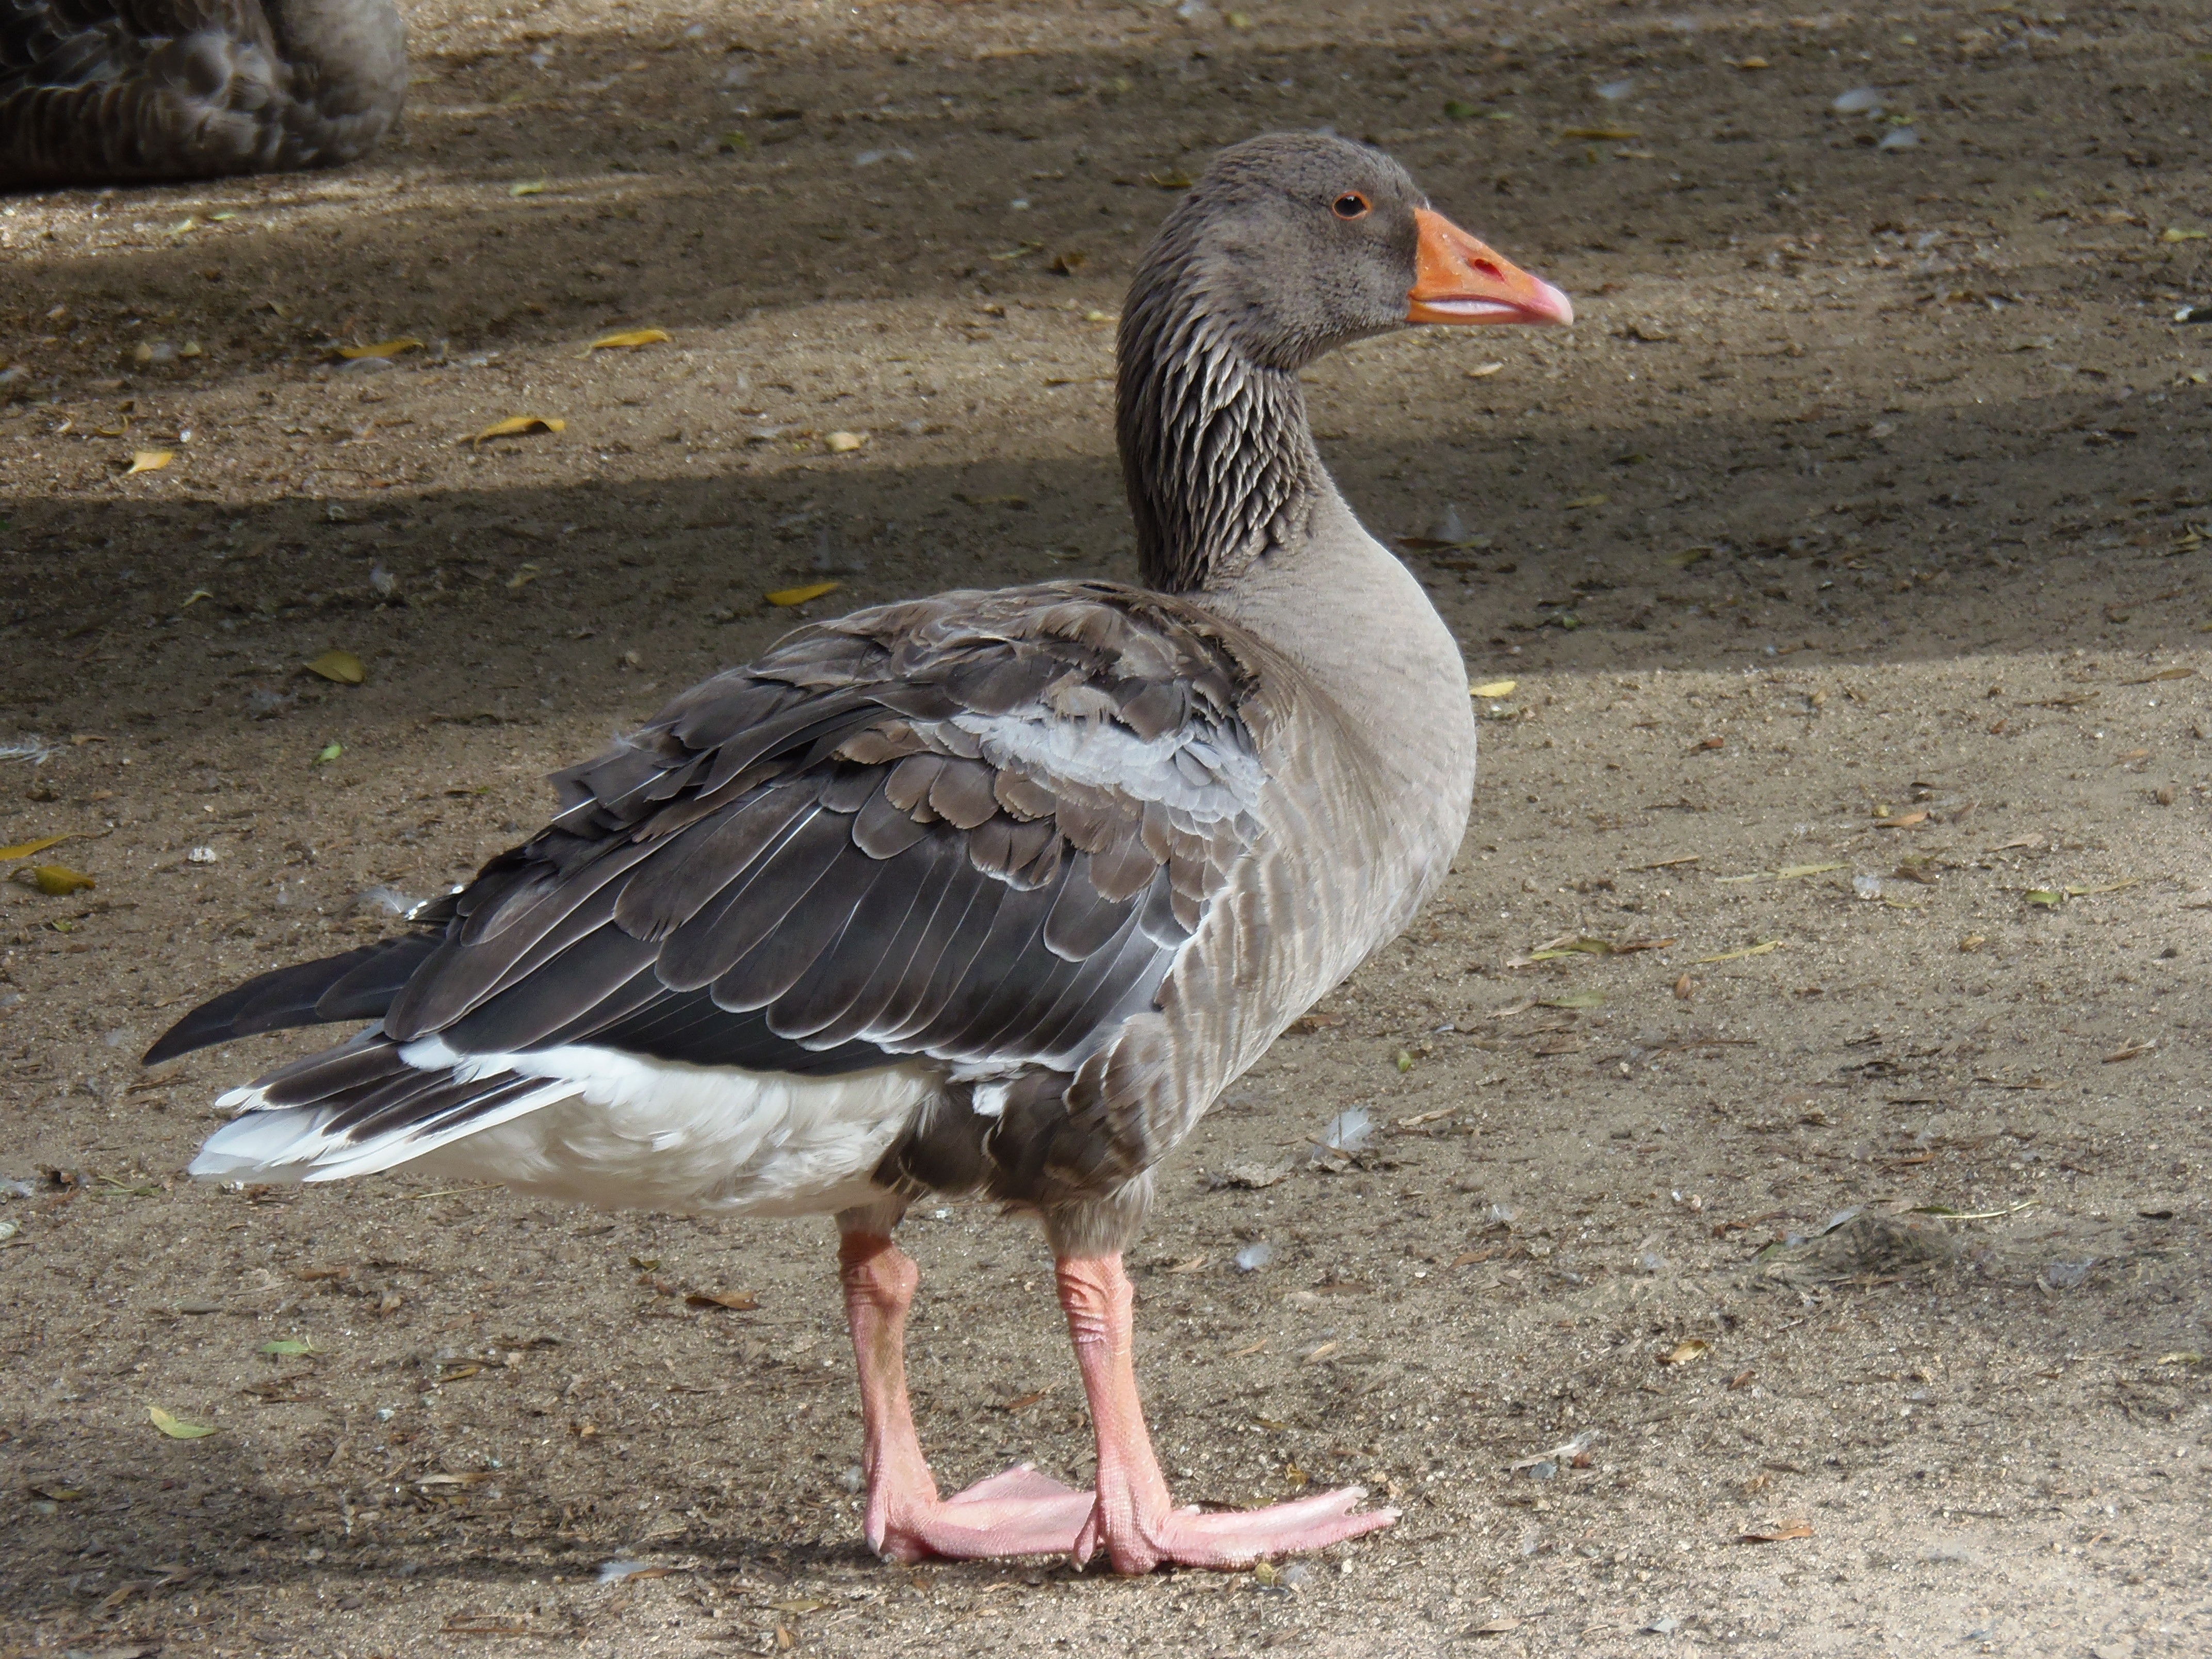
bird, wing, wildlife, beak, fowl, fauna, birds, animals, goose, vertebrate, ave, waterfowl, water bird, oca, ducks geese and swans